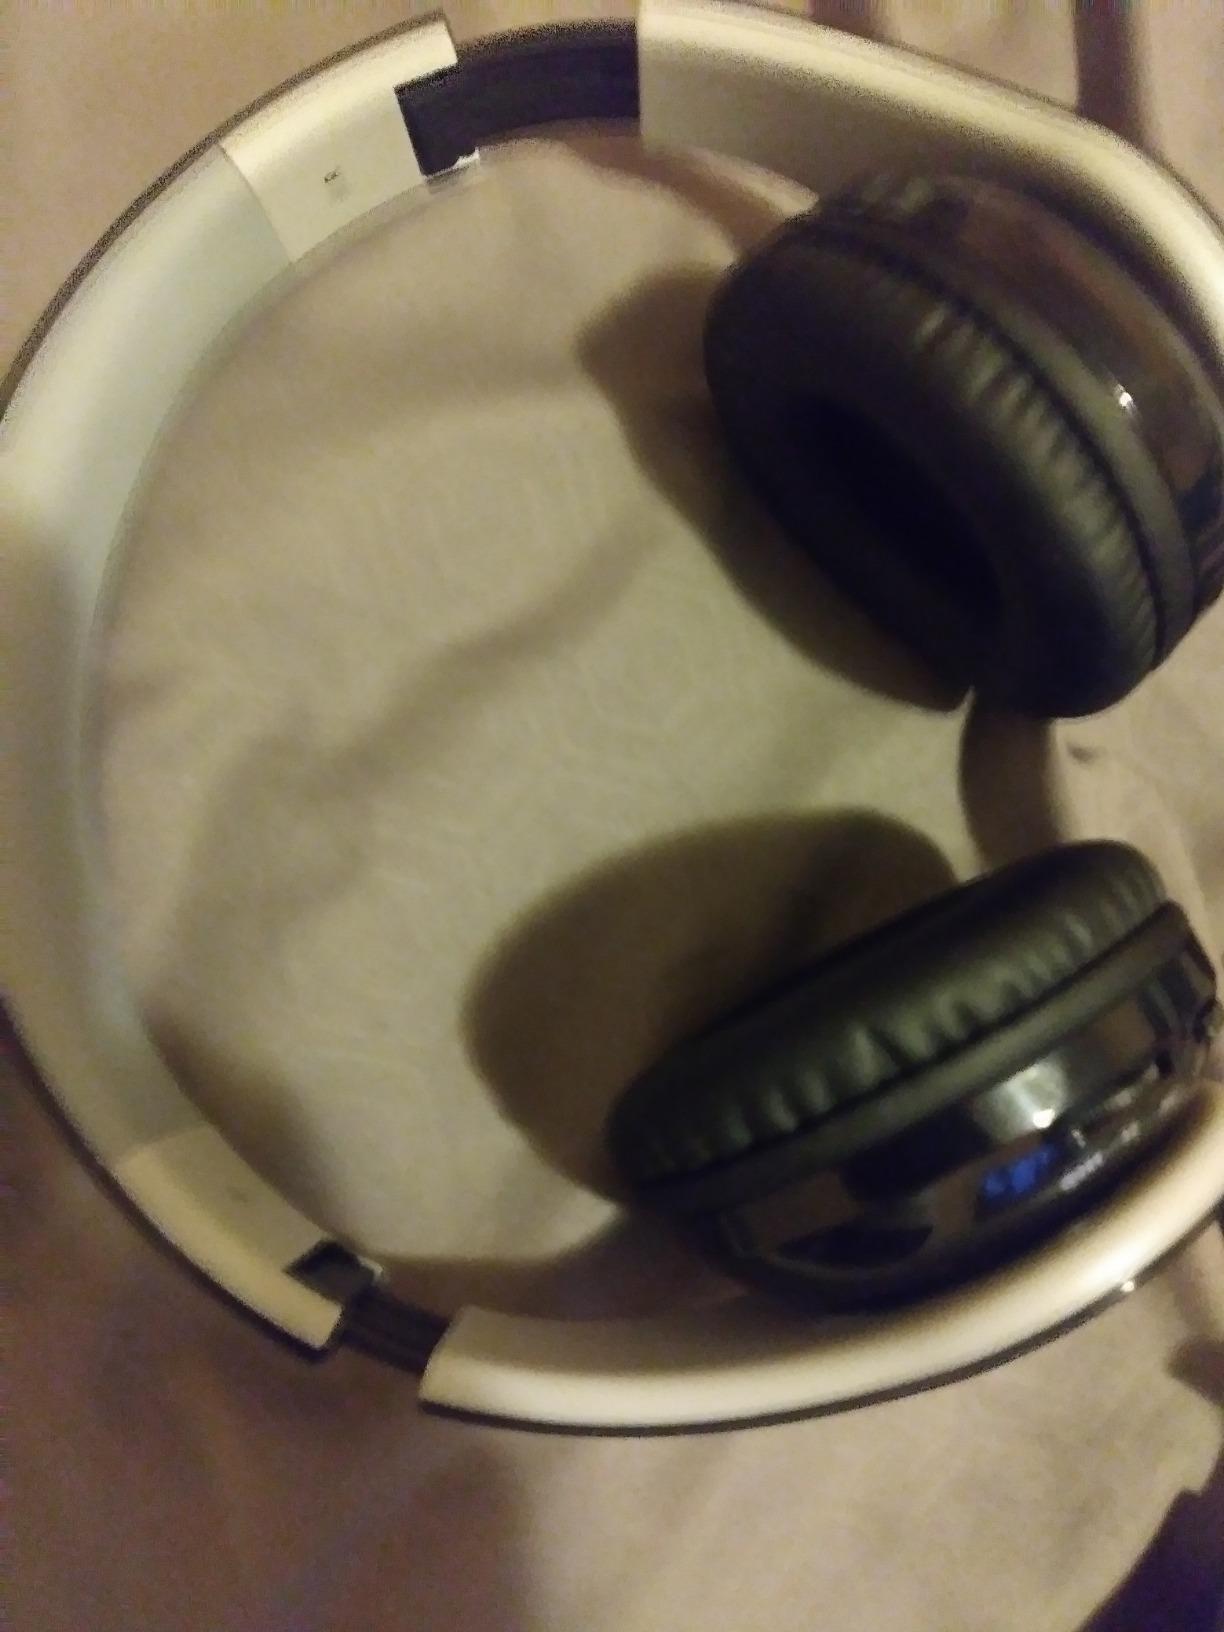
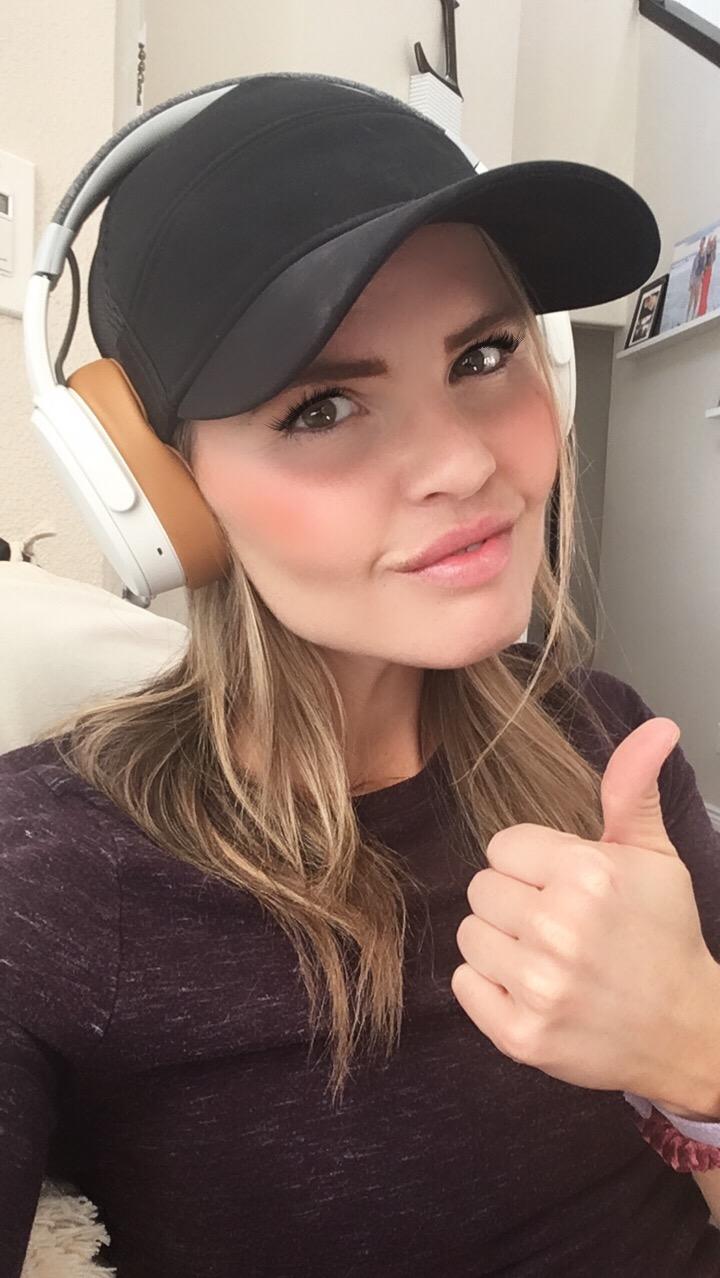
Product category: headphones
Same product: no